Athena

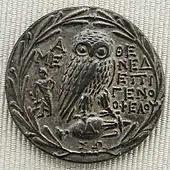
The owl of Athena, surrounded by an olive wreath. Reverse of an Athenian silver tetradrachm, 175 BC

It is generally agreed that the cult of Athena preserves some aspects of the Proto-Indo-European transfunctional goddess. The cult of Athena may have also been influenced by those of Near Eastern warrior goddesses such as the East Semitic Ishtar and the Ugaritic Anat, both of whom were often portrayed bearing arms. Classical scholar Charles Penglase notes that Athena resembles Inanna in her role as a "terrifying warrior goddess" and that both goddesses were closely linked with creation. Athena's birth from the head of Zeus may be derived from the earlier Sumerian myth of Inanna's descent into and return from the Underworld.